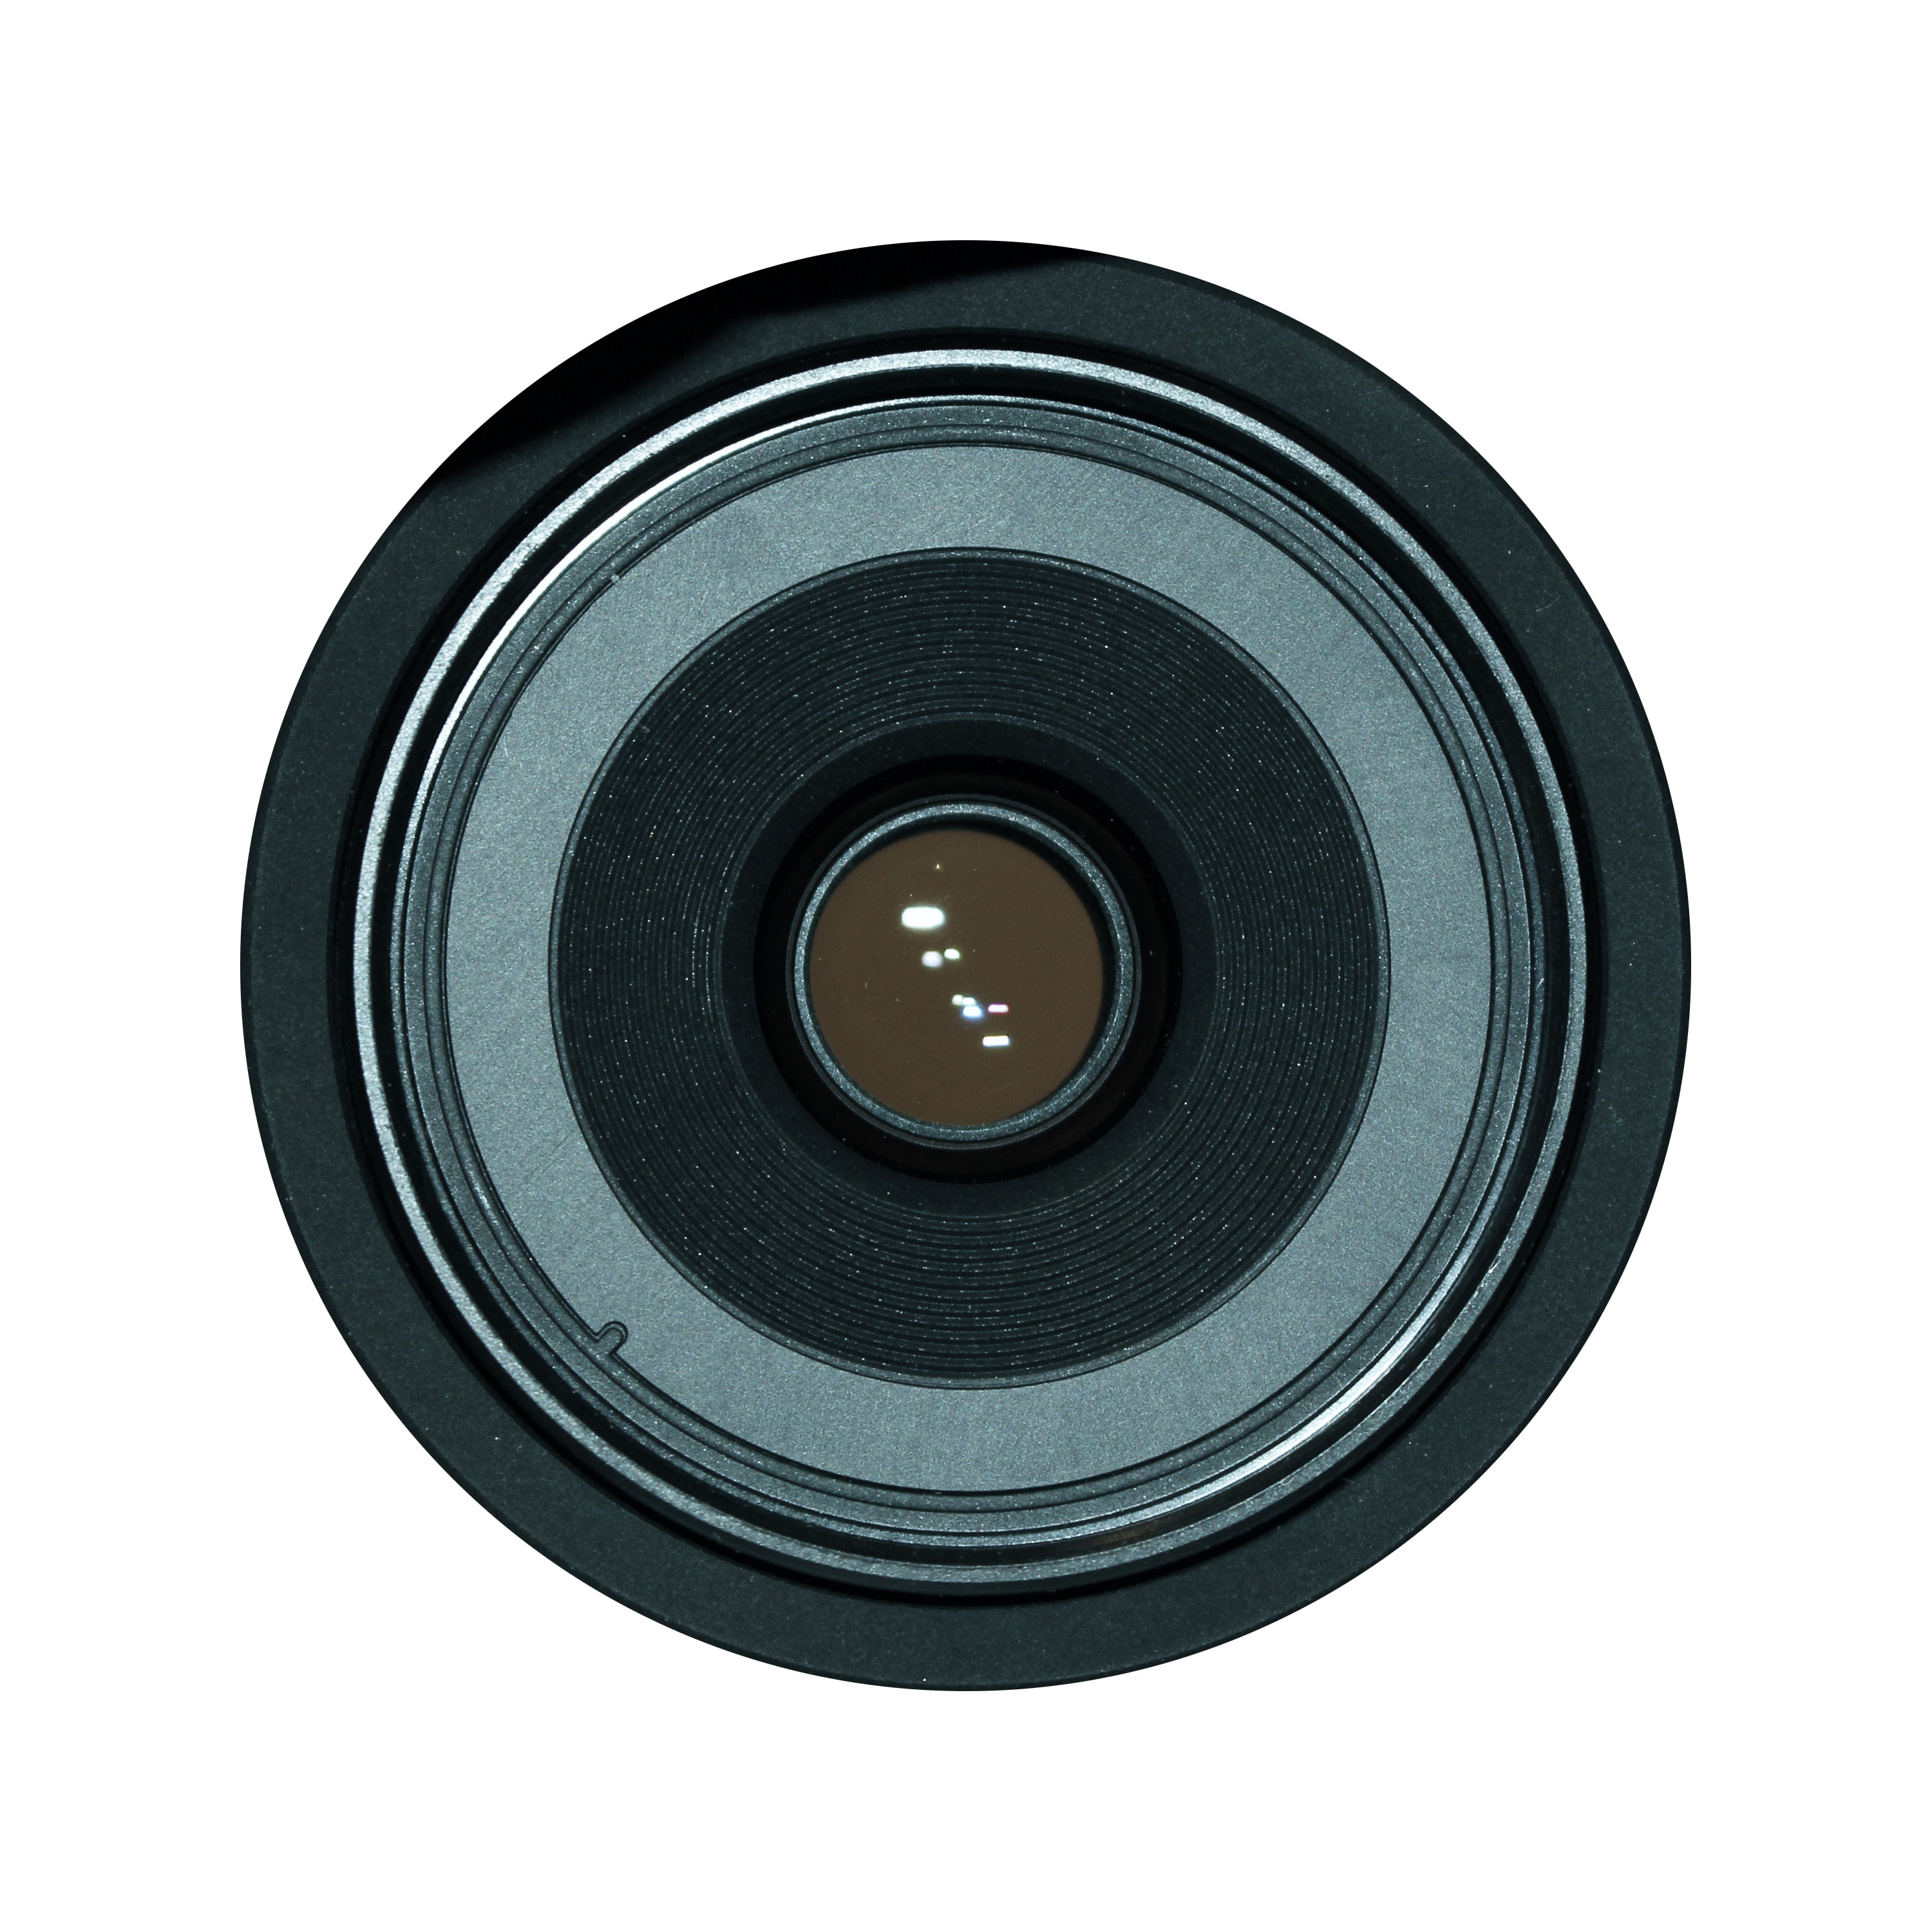
technology, camera, wheel, lens, canon, product, audio, eye, camera lens, multimedia, loudspeaker, audio equipment, bayonet, is insulated, electronic device, computer speaker